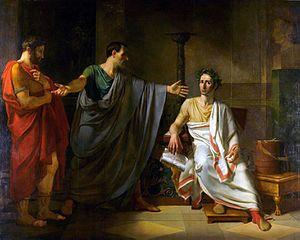
Cicéron défendant Quintus Ligarius devant Jules César.
Quintus Ligarius était un soldat et politicien romain, ayant vécu aux alentours de l'an 50 avant Jésus-Christ, probablement décédé vers l'an 42 avant notre ère.
Alexandre-Denis Abel de Pujol, dit Abel de Pujol, né à Valenciennes le 30 janvier 1785 et mort à Paris le 29 septembre 1861, est un peintre néoclassique français.